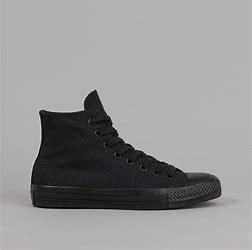
Brand: Converse
Model: Ctas